Landing Vehicle, Tracked

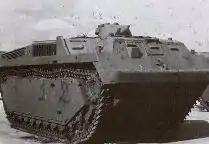
LVT-3C

Developed by the Borg Warner Corporation as their Model B in April 1943. To allow for rear loading, the engines were moved to the sponsons and a ramp installed in the rear, and the cargo area was slightly wider to provide room for a Jeep to be carried in the cargo hold. Some received armor kits. First used in combat in Okinawa in April 1945. The twin Cadillac V-8 petrol engines were connected by driveshafts to the transmission (the same as the M5 light tank) in the front of the hull. It could carry a payload of or 30 fully armed soldiers. 2,962 units produced, with many remaining in US service until 1955 when they were finally superseded by the LVTP-5. It performed with efficiency and greater reliability, as more maintenance time was generally available than during World War II. The LVT(3)C remained standard with the Marine Corps until the introduction of the first major post—war design, the LVT(P)5, in 1953. Overall weight of the craft was , and its maximum speed was on land or on water, with an operational range of on land or on water.